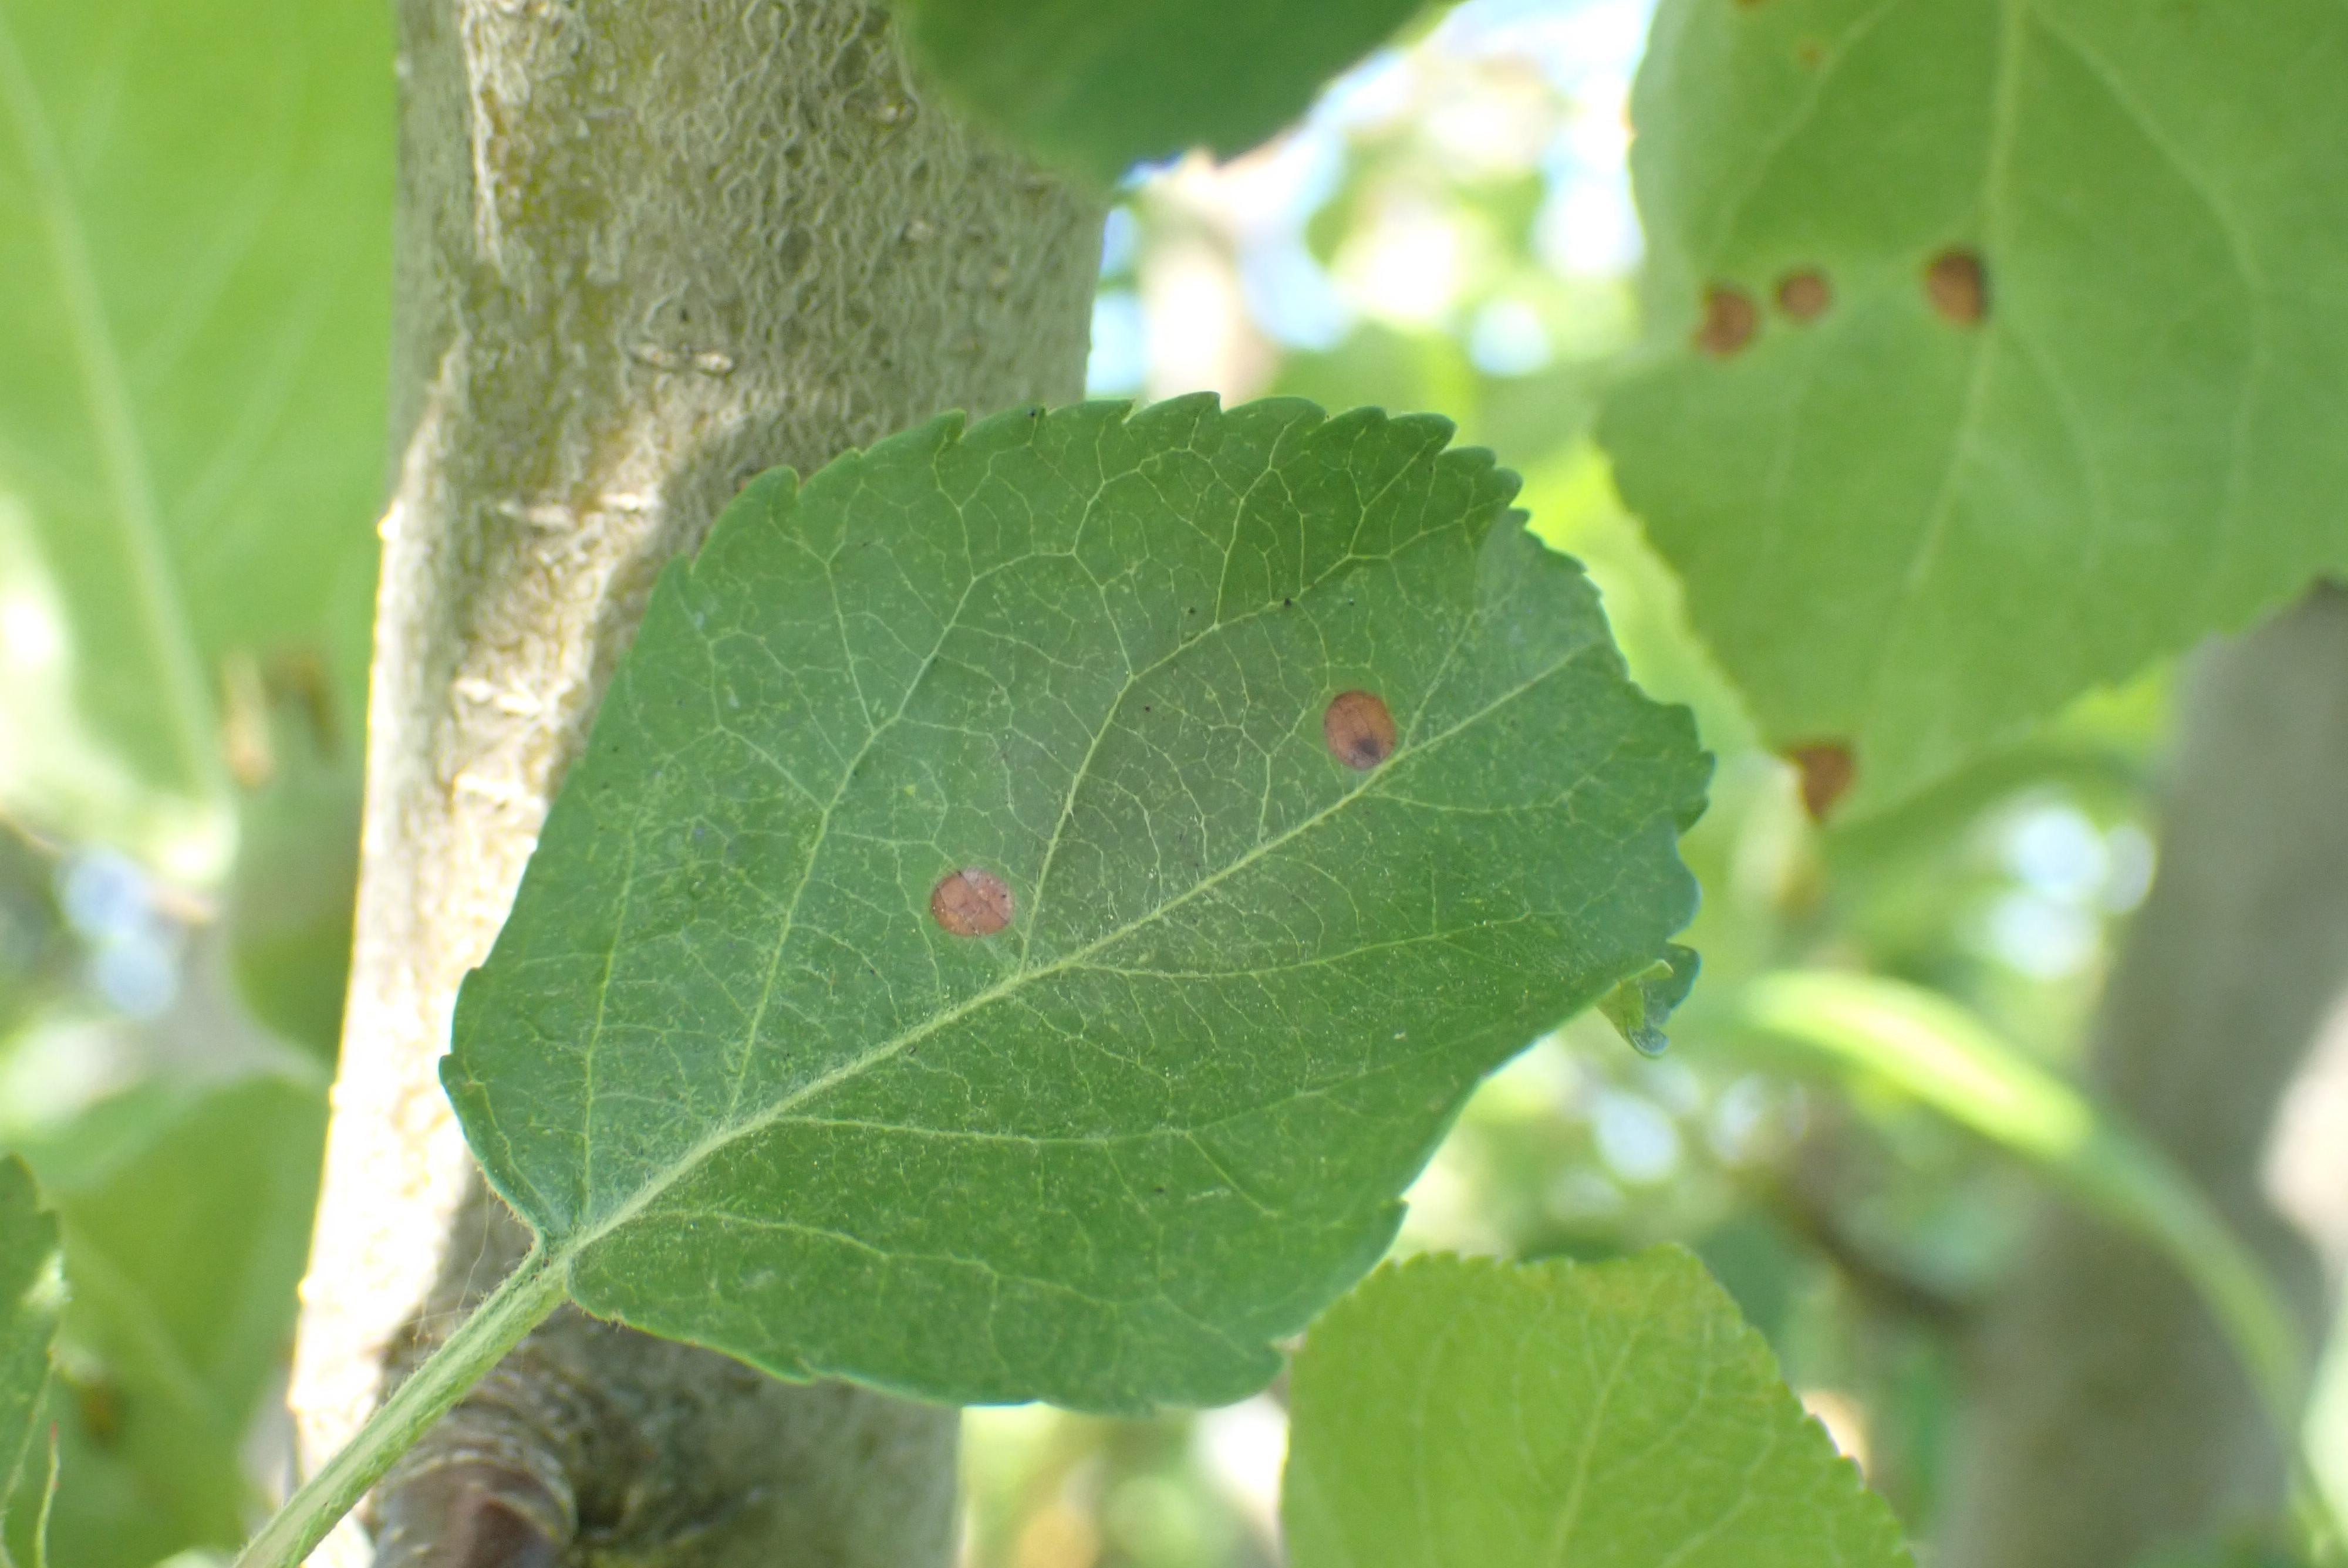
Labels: frog_eye_leaf_spot